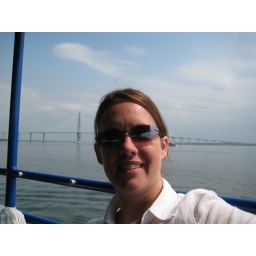
When we loaded the ferry, the weather was beautiful. Notice the blue sky in the background.